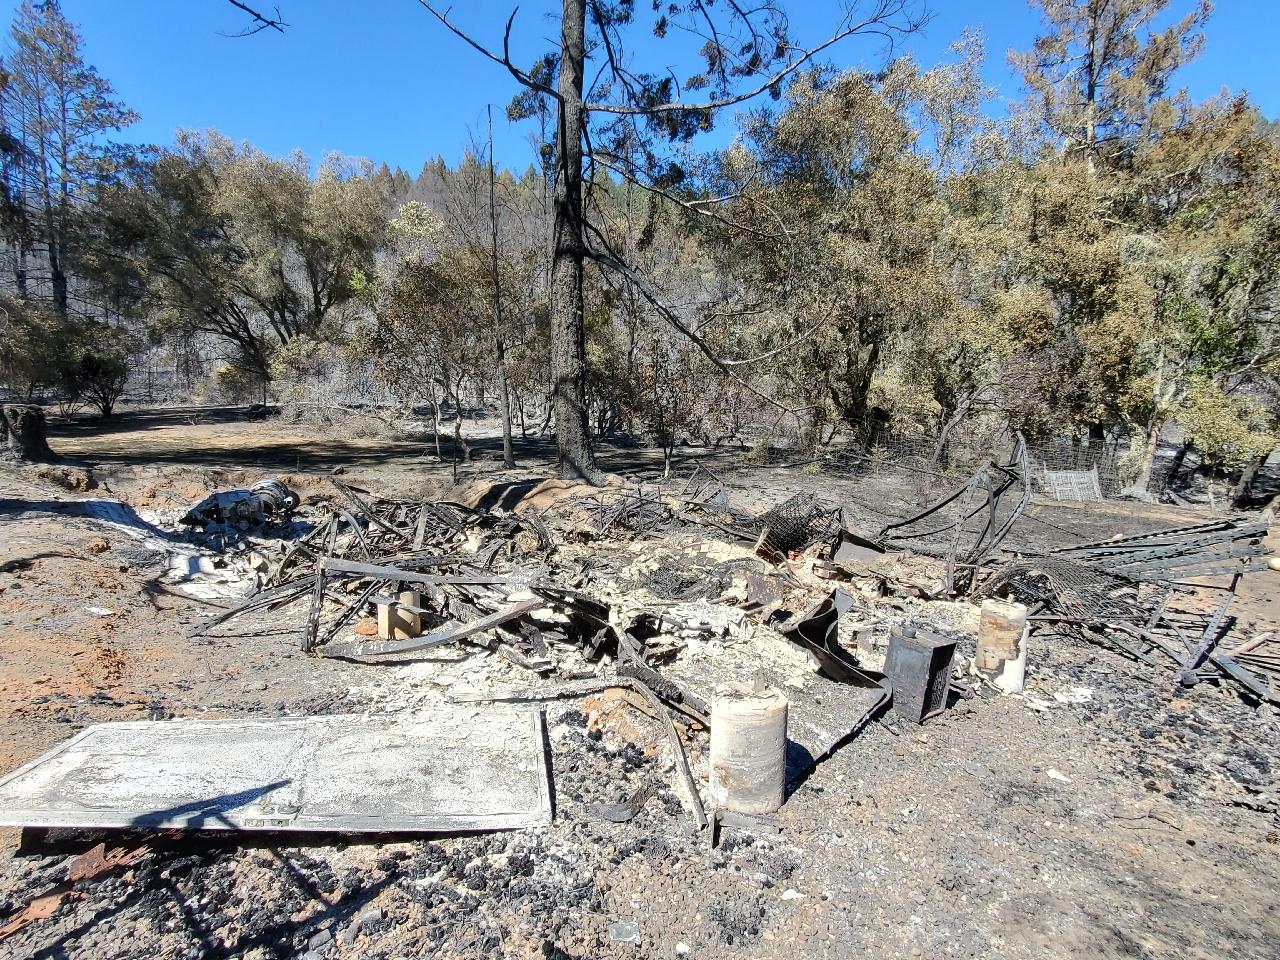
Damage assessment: destroyed